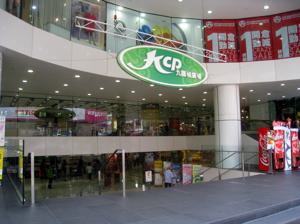
Building: Kowloon City Plaza
Country: China
Year built: 1993
Shopping centre in Kowloon City, Hong Kong Kowloon City Plaza (KCP) The main entrance of Kowloon City Plaza Location 128 Carpenter Road, Kowloon City, Kowloon, Hong Kong Opening date 1993 ; 32 years ago ( 1993 ) Developer Paliburg Holdings Architect Aedas Architects (for renovation of 2005-06) No. of stores and services over 70 Total retail floor area 640,000 sq ft (59,000 m 2 ) No. of floors 10 floors Parking 400 spaces Website KCP Kowloon City Plaza Traditional Chinese 九龍城廣場 Simplified Chinese 九龙城广场 Transcriptions Standard Mandarin Hanyu Pinyin Jiǔlóngchéng Guǎngcháng Yue: Cantonese Yale Romanization jyou 3 lung 2 cheng 2 gwang 3 chang 2 Jyutping gau 2 lung 4 sing 4 gwong 2 coeng 4 Kowloon City Plaza ( KCP ; Chinese : 九龍城廣場 ) is a shopping centre located at Kowloon City , Kowloon , Hong Kong . It was established in 1993, and it underwent a HK$100-million renovation from October 2005 to December 2006. The shopping centre re-opened on 26 January 2007. History On 28 November 1989, the site was purchased at government auction for HK$286 million by Lo Yuk-sui of development company Century City. Lo stated that his company planned to spend HK$700 million constructing a shopping and cinema complex, with a car park, on the site. A subsidiary of Century City, Cathay City International, launched the Kowloon City Plaza development. The property was sold to Paliburg Holdings, a related company, in December 1990 for HK$357 million. The complex received its occupation permit in May 1993. It opened later that year. Following the closure of nearby Kai Tak Airport, Paliburg Holdings proposed to build a 39-storey hotel on part of the site. However, this was rejected by the Town Planning Board on 19 November 1999, on the grounds that the scale of the proposal was not compatible with the site's surroundings. Kowloon City Plaza was acquired by real estate fund Pamfleet, in partnership with Morgan Stanley, for HK$2.03 billion in April 2004. Pioneer Global Group, a technology company, subsequently took a small stake in the deal. The new owners thereafter carried out a major renovation, completed in 2006 at a cost of around HK$100 million, of the interior and exterior of the property. Rents doubled following the refurbishment. During the 2008 financial crisis , the property was sold to toy baron Francis Choi for HK$1.48 billion. Location The Logo of Kowloon City Plaza Kowloon City Plaza is located near the Kowloon Walled City Park and Carpenter Road Park. Description The building has a floor area of around 640,000 square feet (59,000 m 2 ) and houses over 70 shops and eateries over seven shopping levels. It also had 400 parking spaces. The anchor tenant is Japanese supermarket and department store AEON , which occupies the entirety of the 2/F and 3/F levels. Gallery McDonald's in Kowloon City Plaza The exterior appearance of Kowloon City Plaza The Customer Services Counter of Kowloon City Plaza during Chinese Lunar New Year See also Wikimedia Commons has media related to Kowloon City Plaza . Shopping in Hong Kong References